Lumad

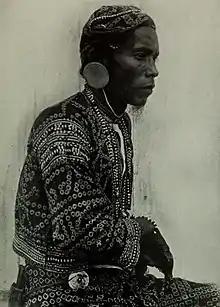
A Bagobo chief ("matanum")

The Lumad are a group of Austronesian indigenous peoples in the southern Philippines. It is a Cebuano term meaning "native" or "indigenous". The term is short for Katawhang Lumad (Literally: "indigenous people"), the autonym officially adopted by the delegates of the Lumad Mindanao Peoples Federation (LMPF) founding assembly on 26 June 1986 at the Guadalupe Formation Center, Balindog, Kidapawan, Cotabato. Usage of the term was accepted in Philippine jurisprudence when President Corazon Aquino signed into law Republic Act 6734, where the word was used in Art. XIII sec. 8(2) to distinguish Lumad ethnic communities from the islands of Mindanao.